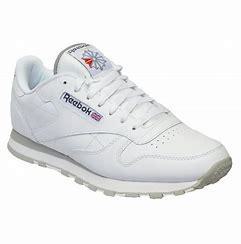
Brand: Reebok
Model: Classic Leather